Elliot Schrage

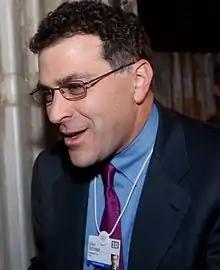
Schrage, January 2010

Elliot J. Schrage is an American lawyer and business executive. Until June 2018, he was vice president of global communications, marketing, and public policy at Facebook, where he directed the company's government affairs and public relations efforts. He then served as vice president of special projects at Facebook.